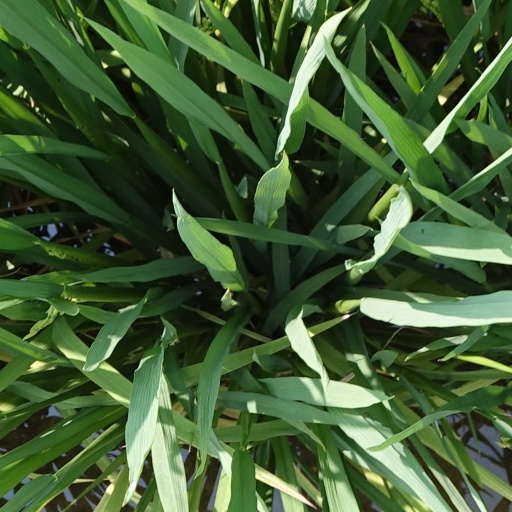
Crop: rice